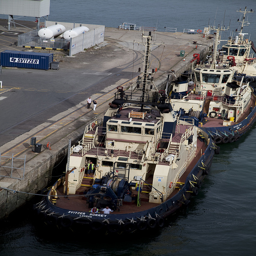
Several barges sits near the dock as two people gaze at them.
Three boats docked next to a shore in water.
three tug boats pulled up to the dock
a couple of boats are parked up against a dock
Three tug boats are docked along a large pier.